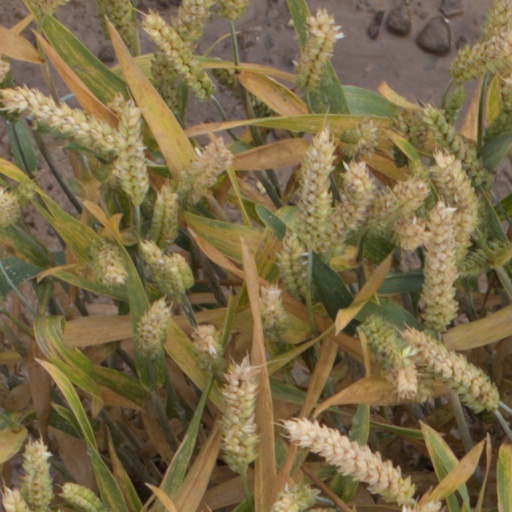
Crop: wheat